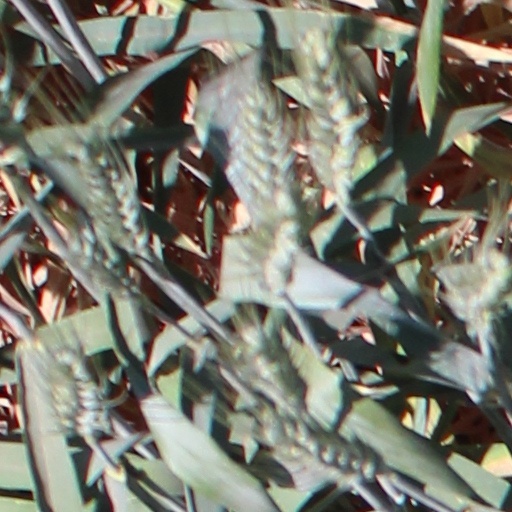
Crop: wheat